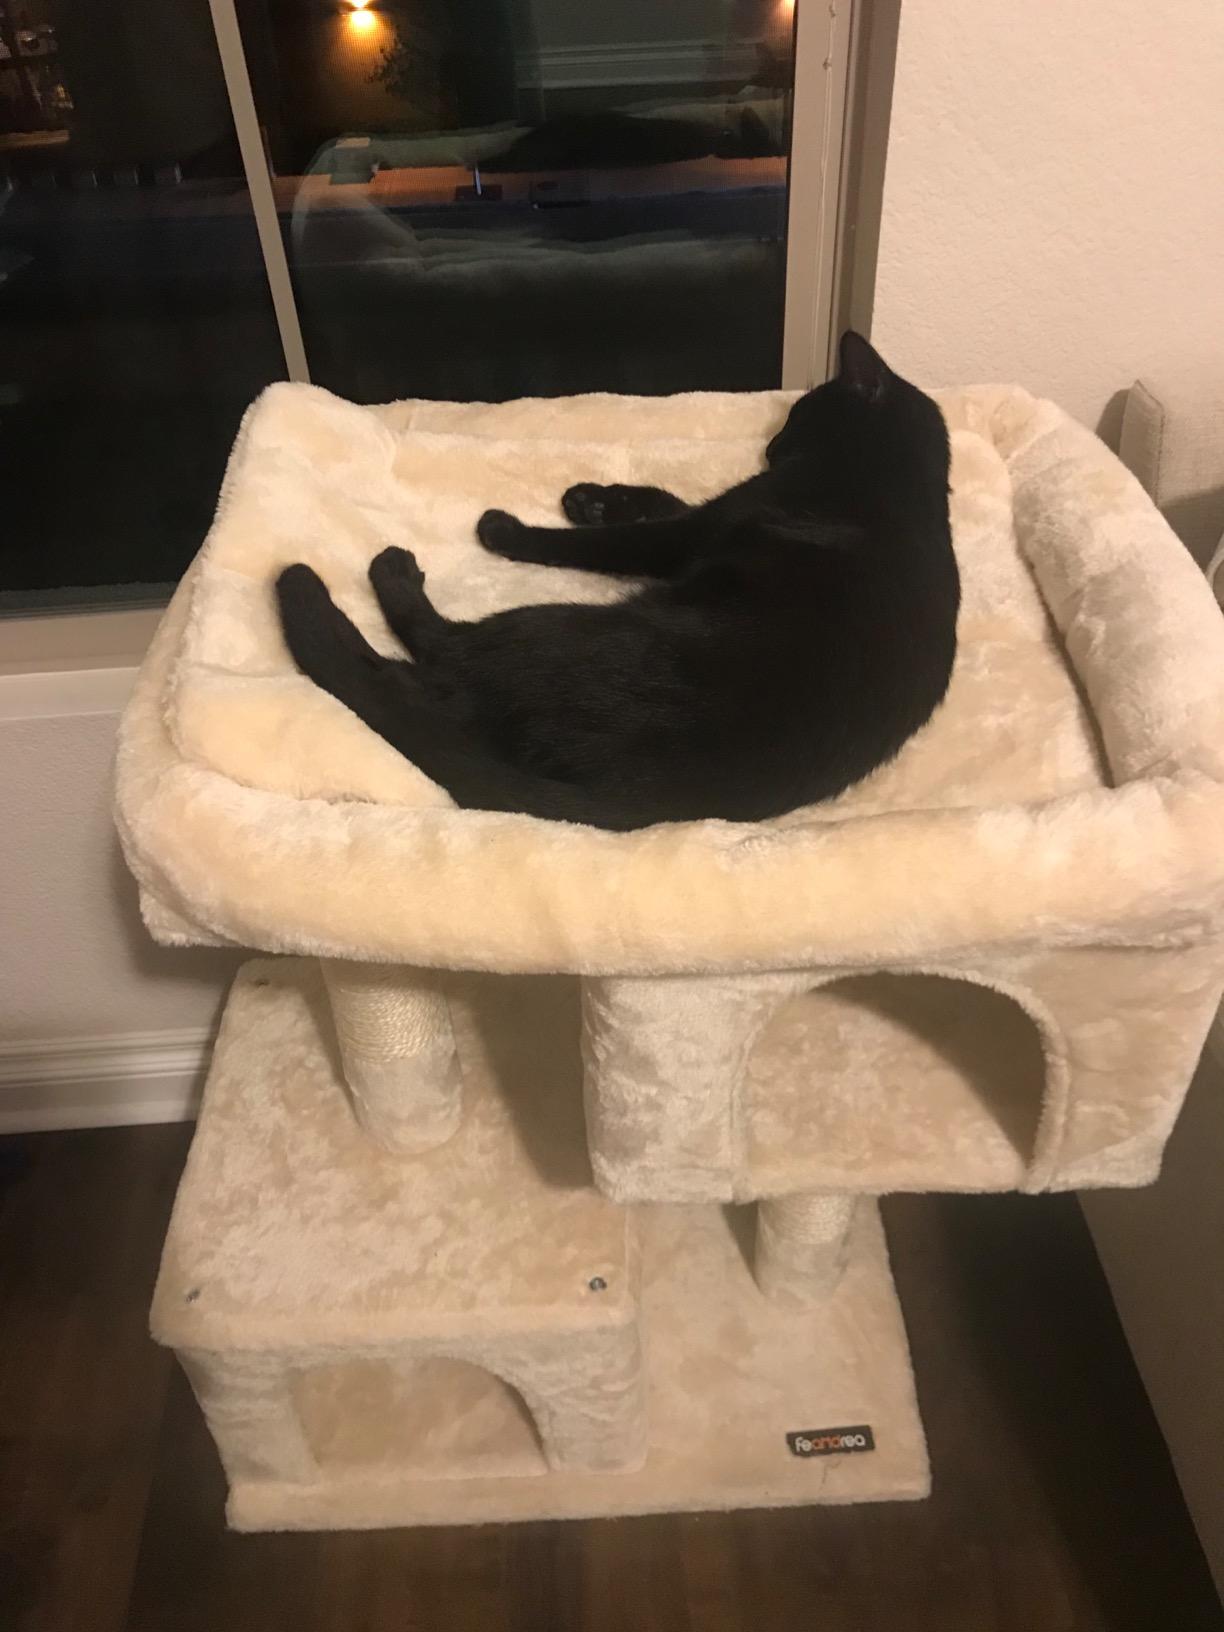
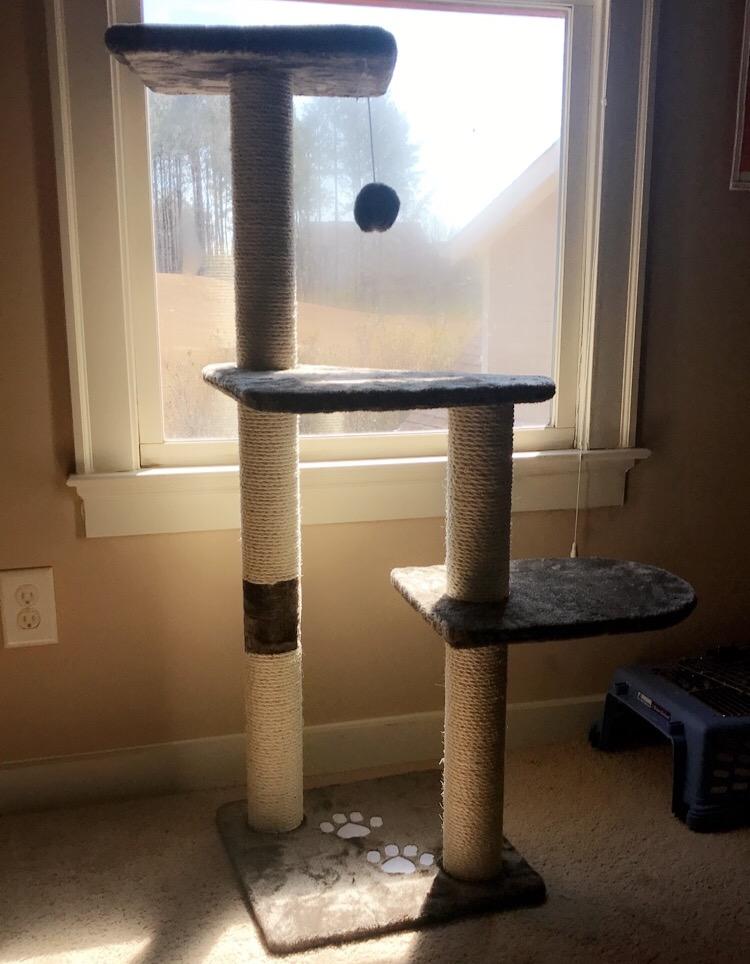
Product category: items_cat tree
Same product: no